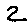
Label: 2